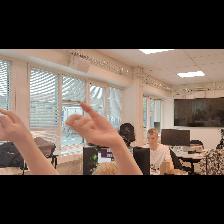
Label: Human